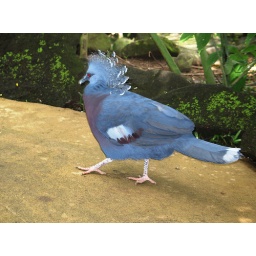
Surreal blue bird in a hurry